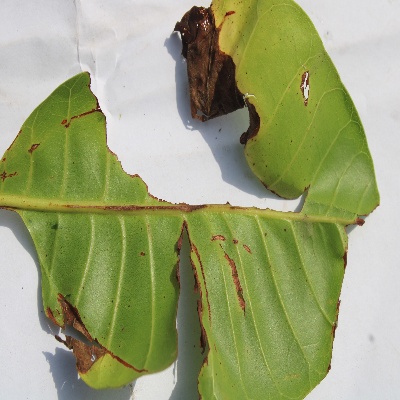
Crop: Cashew
Condition: anthracnose